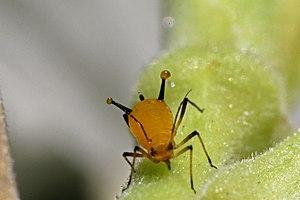
Traditionnellement, en médecine, en biologie animale ou en phytopathologie, un vecteur est un organisme qui ne provoque pas lui-même une maladie mais qui disperse l'infection en transportant les agents pathogènes d'un hôte à l'autre ; par exemple le puceron est un vecteur de plusieurs maladies dont les conséquences sont importantes en agriculture et dans les vergers. Chez l'animal, la plupart des « maladies à vecteur » sont des
Une cornicule est un tube que l'on trouve sur le dos de certains insectes, principalement les pucerons et plus rarement certains hyménoptères. Dirigées vers l'arrière, elles servent à projeter un fluide de défense à durcissement rapide composé de triglycéride : la « cire de cornicule », bien que l'on ait longtemps pensé qu'elles servaient à excréter le miellat.